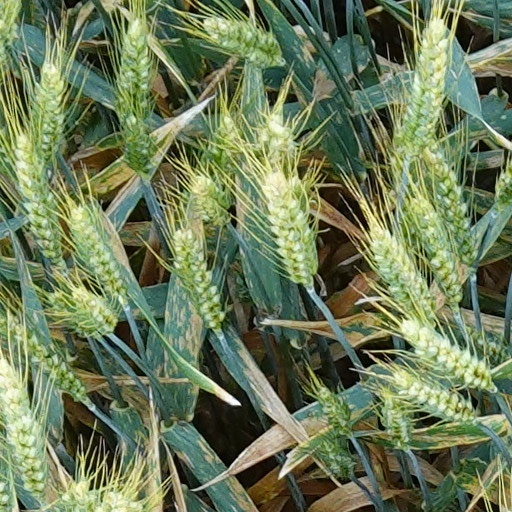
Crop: wheat